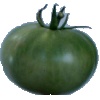
Label: Tomato not Ripened 1